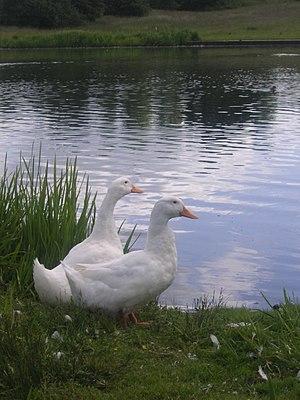
À cet instant, ils règnent en maîtres sur les lieux. Ne leur dites pas, mais hors-cadre se tiennent environ plusieurs myriades d'autres espèces de plumidés aquatiques.
Le canard d'Aylesbury est une race de canards domestiques d'origine anglaise, élevée principalement pour sa viande. C'est un canard de grande taille, au plumage blanc, au bec rose et aux pieds et pattes orange. Il a un bréchet particulièrement développé et tient son corps bien parallèle au sol. Les origines précises de la race sont mal connues, mais l'élevage de canards est devenu populaire à Aylesbury, dans le Buckinghamshire, au cours du XVIIIᵉ siècle, alors que la demande en plumes blanches était de plus en plus importante pour approvisionner l'industrie des oreillers. Tout au long du XIXᵉ siècle, les canards de la région ont été sélectionnés sur leur taille, leur morphologie et leur couleur, pour donner la population que l'on connaît aujourd'hui comme le canard d'Aylesbury.